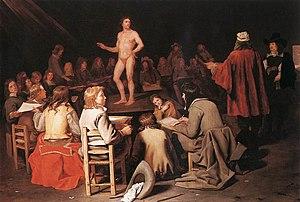
Michael Sweerts, né à Bruxelles en 1618 et mort dans le Goa en 1664, est un peintre et graveur brabançon de la période baroque. Ses portraits, notamment ceux de jeunes filles et d'adolescents, sont comparés à Vermeer par la délicatesse de leurs tons.
Le musée Frans Hals ou musée du Siècle d'Or est un musée situé dans la ville d'Haarlem aux Pays-Bas exposant des collections de particuliers néerlandais du XVIIᵉ siècle. Il est installé dans l'hospice des vieillards, de style néo-classique néerlandais.